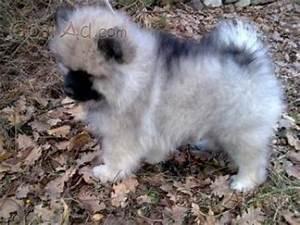
dog